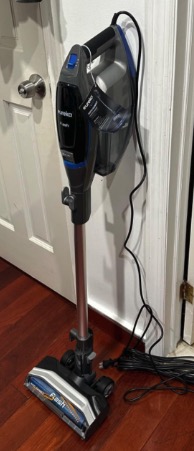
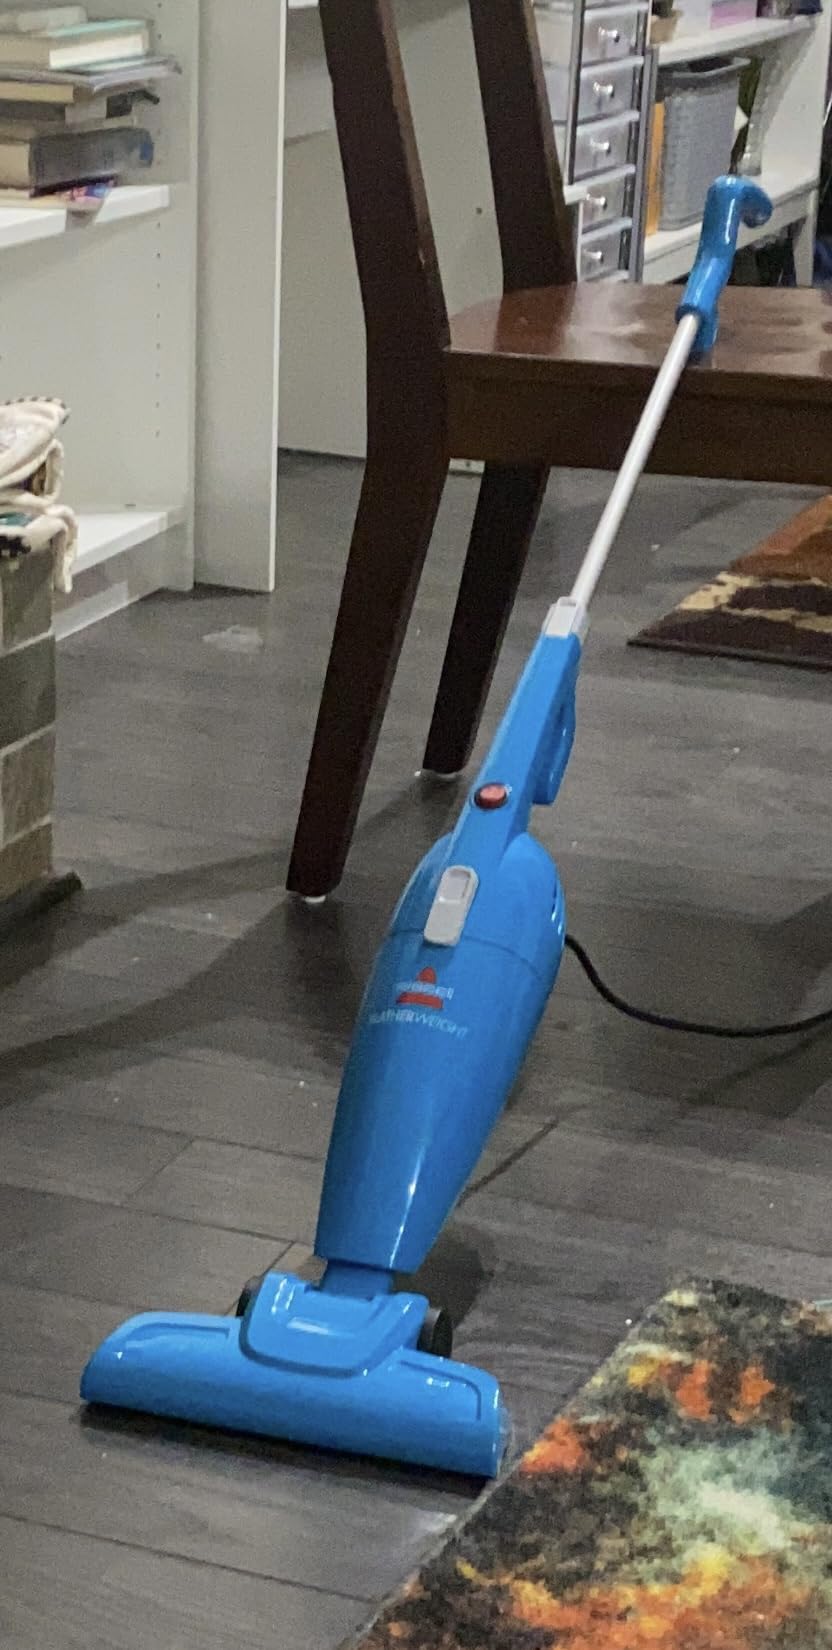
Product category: items_vacuum
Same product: no